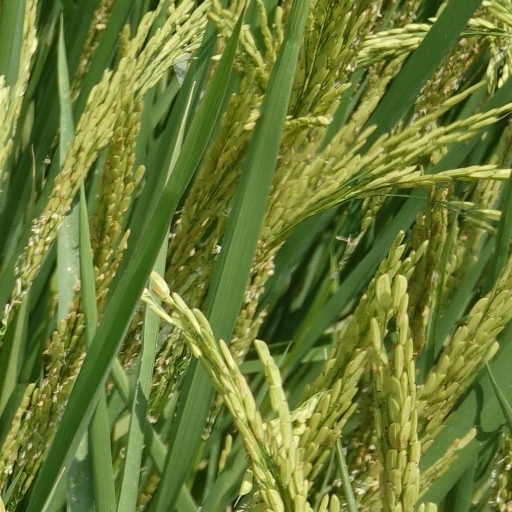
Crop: rice